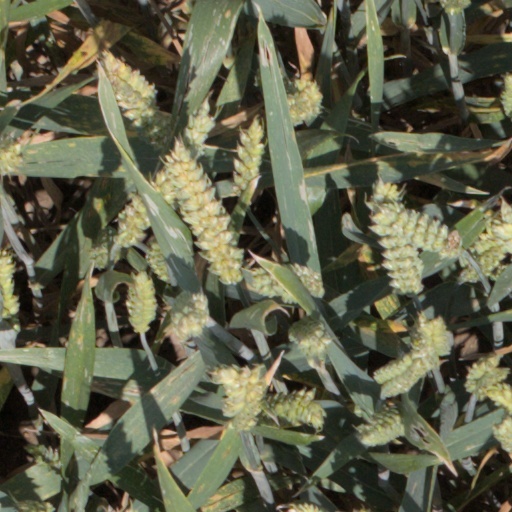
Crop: wheat